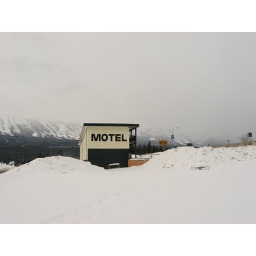
A motel down the road with the base of Kicking Horse visible below the fog-line.